Weissensee Studios

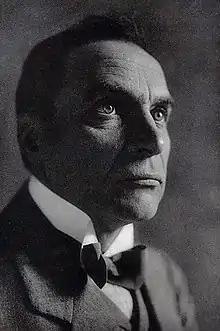
Albert Bassermann in 1918

Davidson and Greenbaum (who had joined the board of PAGU in the takeover) travelled to the US together, seeking studios and film deals. On the way back they stopped off in Paris to make a deal with Pathé Frères, who bought (or leased) the Vitascope-Atelier studios in July 1914.